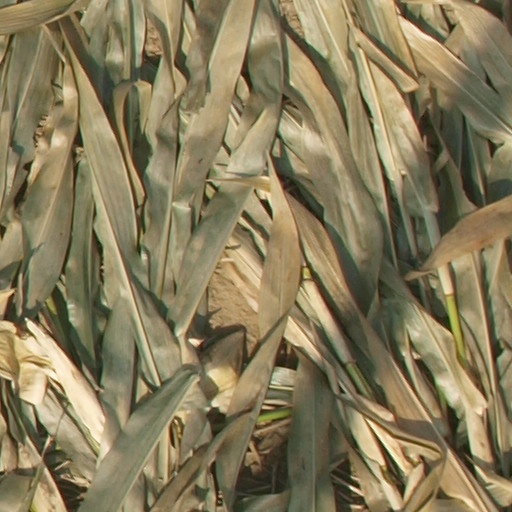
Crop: maize; corn